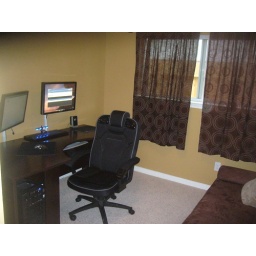
new desk in office